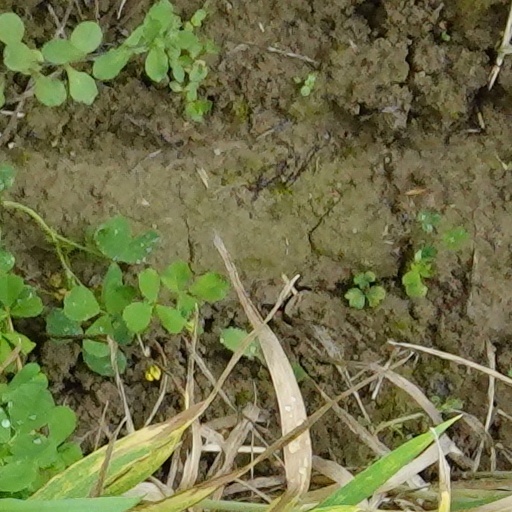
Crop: wheat